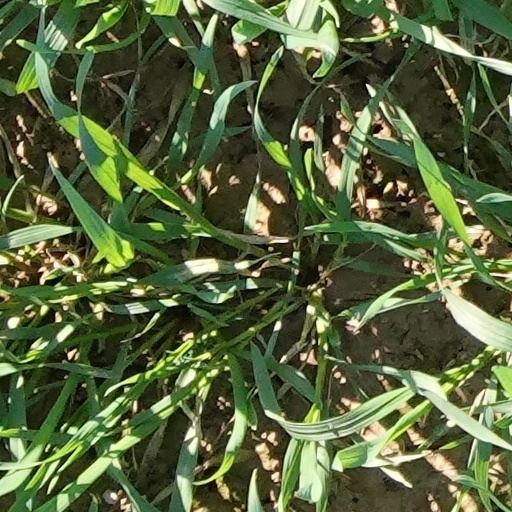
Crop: wheat